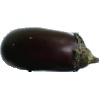
Label: Eggplant 1